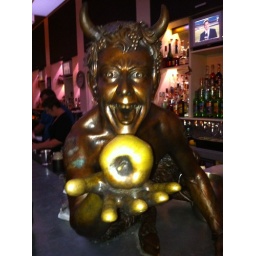
Donahey Wedding - Proof (bar). Art exhibit and bar in one. All the girls kept trying to take the apple.